Francesco Pignatelli, 7th Prince of Strongoli

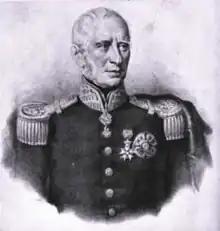

Francesco Pignatelli, 7th Prince of Strongoli (1774–1853) was an Italian nobleman and military commander. He was a nephew of .